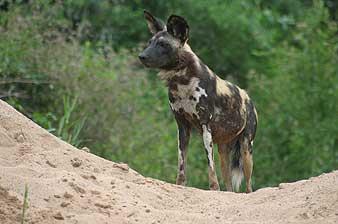
African_hunting_dog